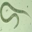
Label: worm